Answer in natural language. Consider the 3D positions of the objects in the scene and not just the 2D positions in the image. Is the centerpoint of  Doorway at a higher height than gray colour sofa? Choose between the following options: yes or no
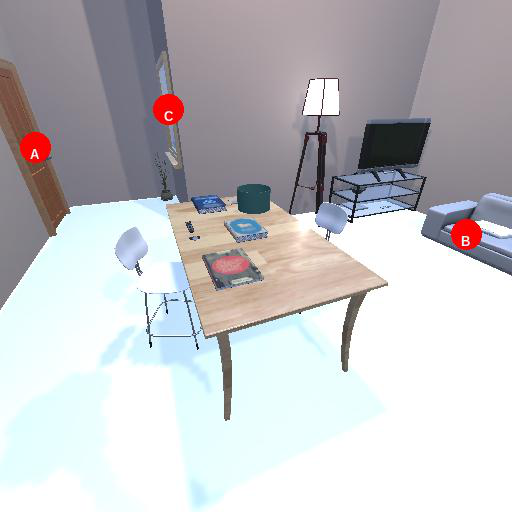
<answer>yes</answer>